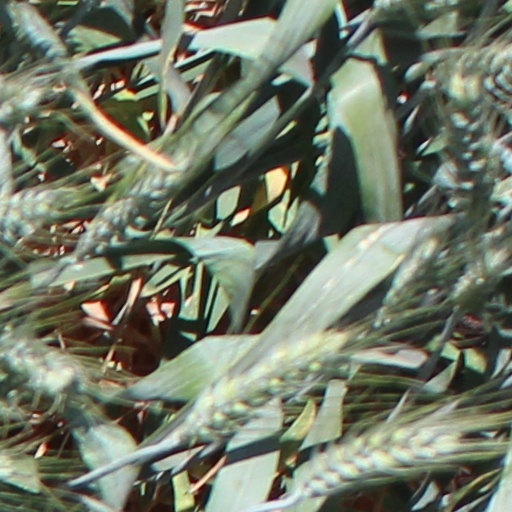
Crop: wheat